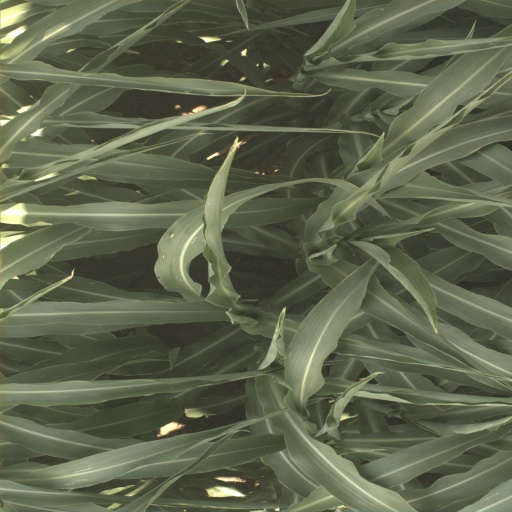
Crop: sorghum